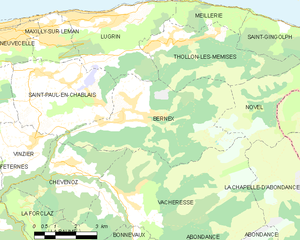
Carte des communes françaises Bernex